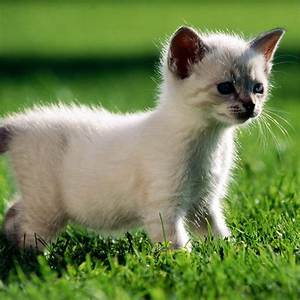
Label: gatto